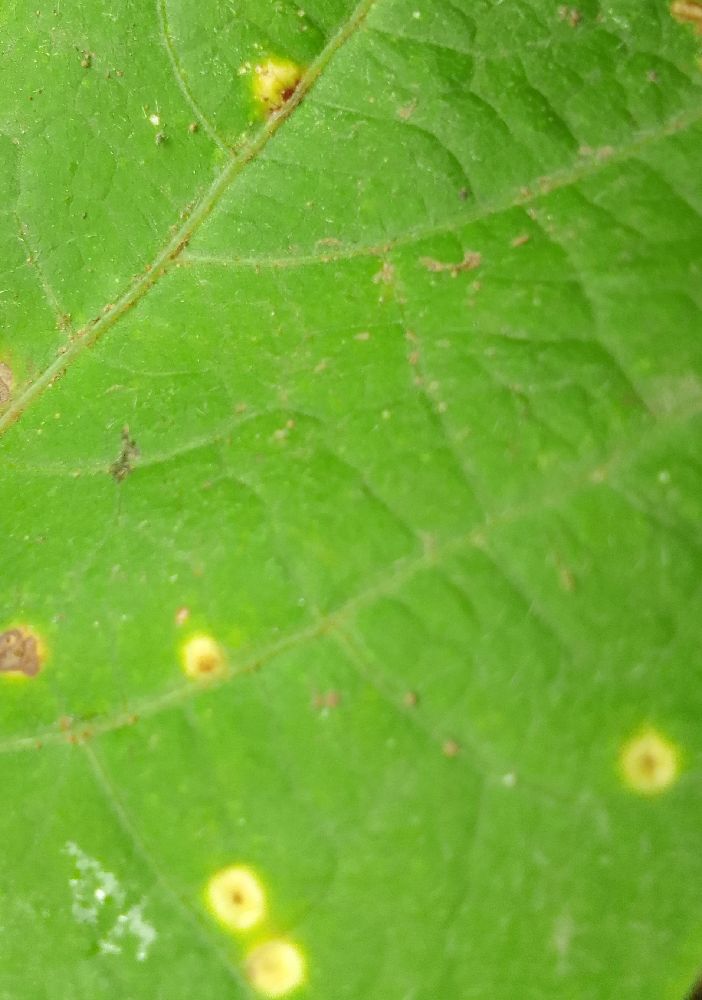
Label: rust